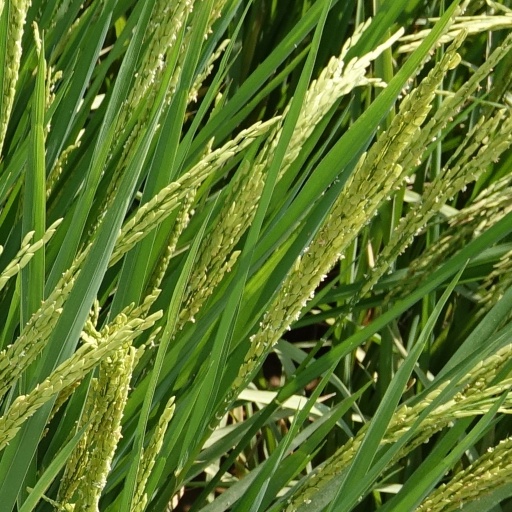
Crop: rice